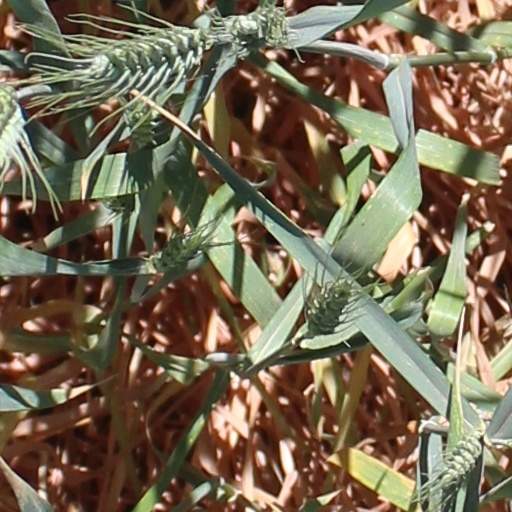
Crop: wheat